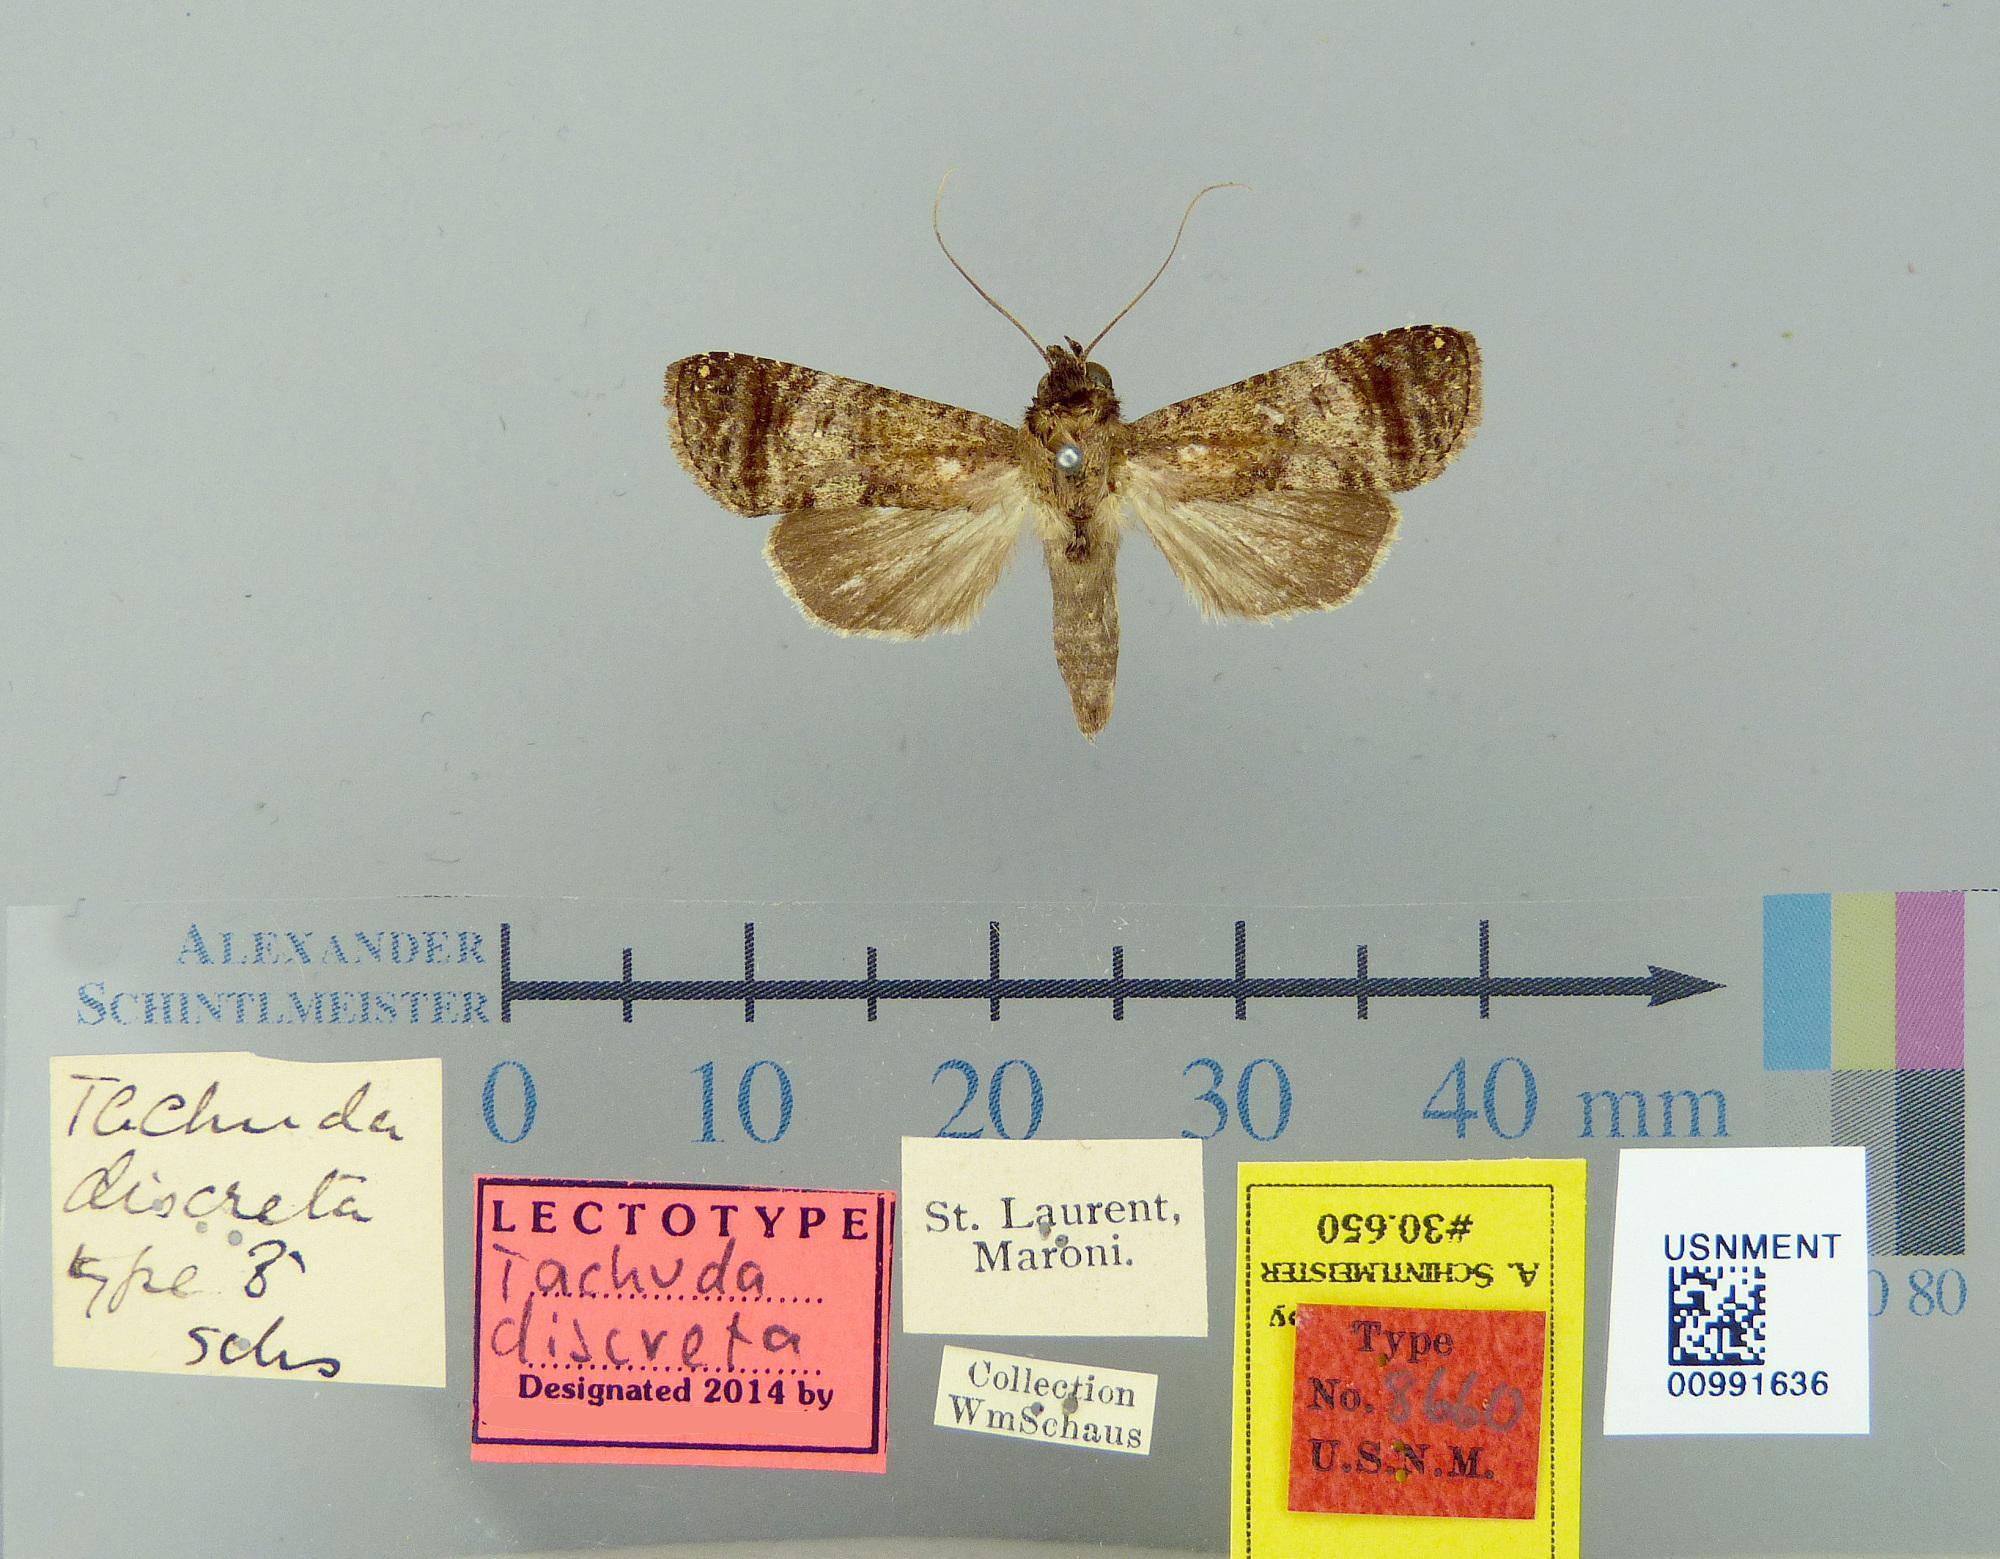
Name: Tachuda discreta
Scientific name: Tachuda discreta Schaus, 1906
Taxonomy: Animalia, Arthropoda, Insecta, Lepidoptera, Notodontidae
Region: [Not Stated]
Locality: St. Laurent, Maroni, French Guiana, France
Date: [Not Stated]